Photoacoustic microscopy

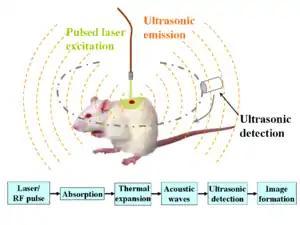
Photoacoustic imaging schematic

Photoacoustic microscopy is an imaging method based on the photoacoustic effect and is a subset of photoacoustic tomography. Photoacoustic microscopy takes advantage of the local temperature rise that occurs as a result of light absorption in tissue. Using a nanosecond pulsed laser beam, tissues undergo thermoelastic expansion, resulting in the release of a wide-band acoustic wave that can be detected using a high-frequency ultrasound transducer. Since ultrasonic scattering in tissue is weaker than optical scattering, photoacoustic microscopy is capable of achieving high-resolution images at greater depths than conventional microscopy methods. Furthermore, photoacoustic microscopy is especially useful in the field of biomedical imaging due to its scalability. By adjusting the optical and acoustic foci, lateral resolution may be optimized for the desired imaging depth.